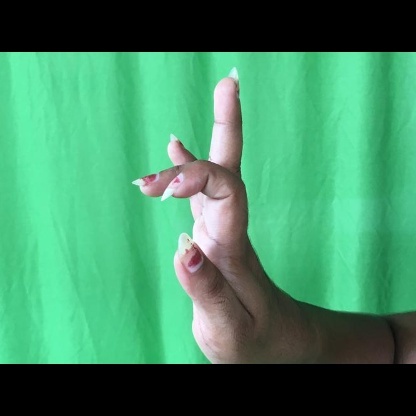
Mudra: Shukatundam